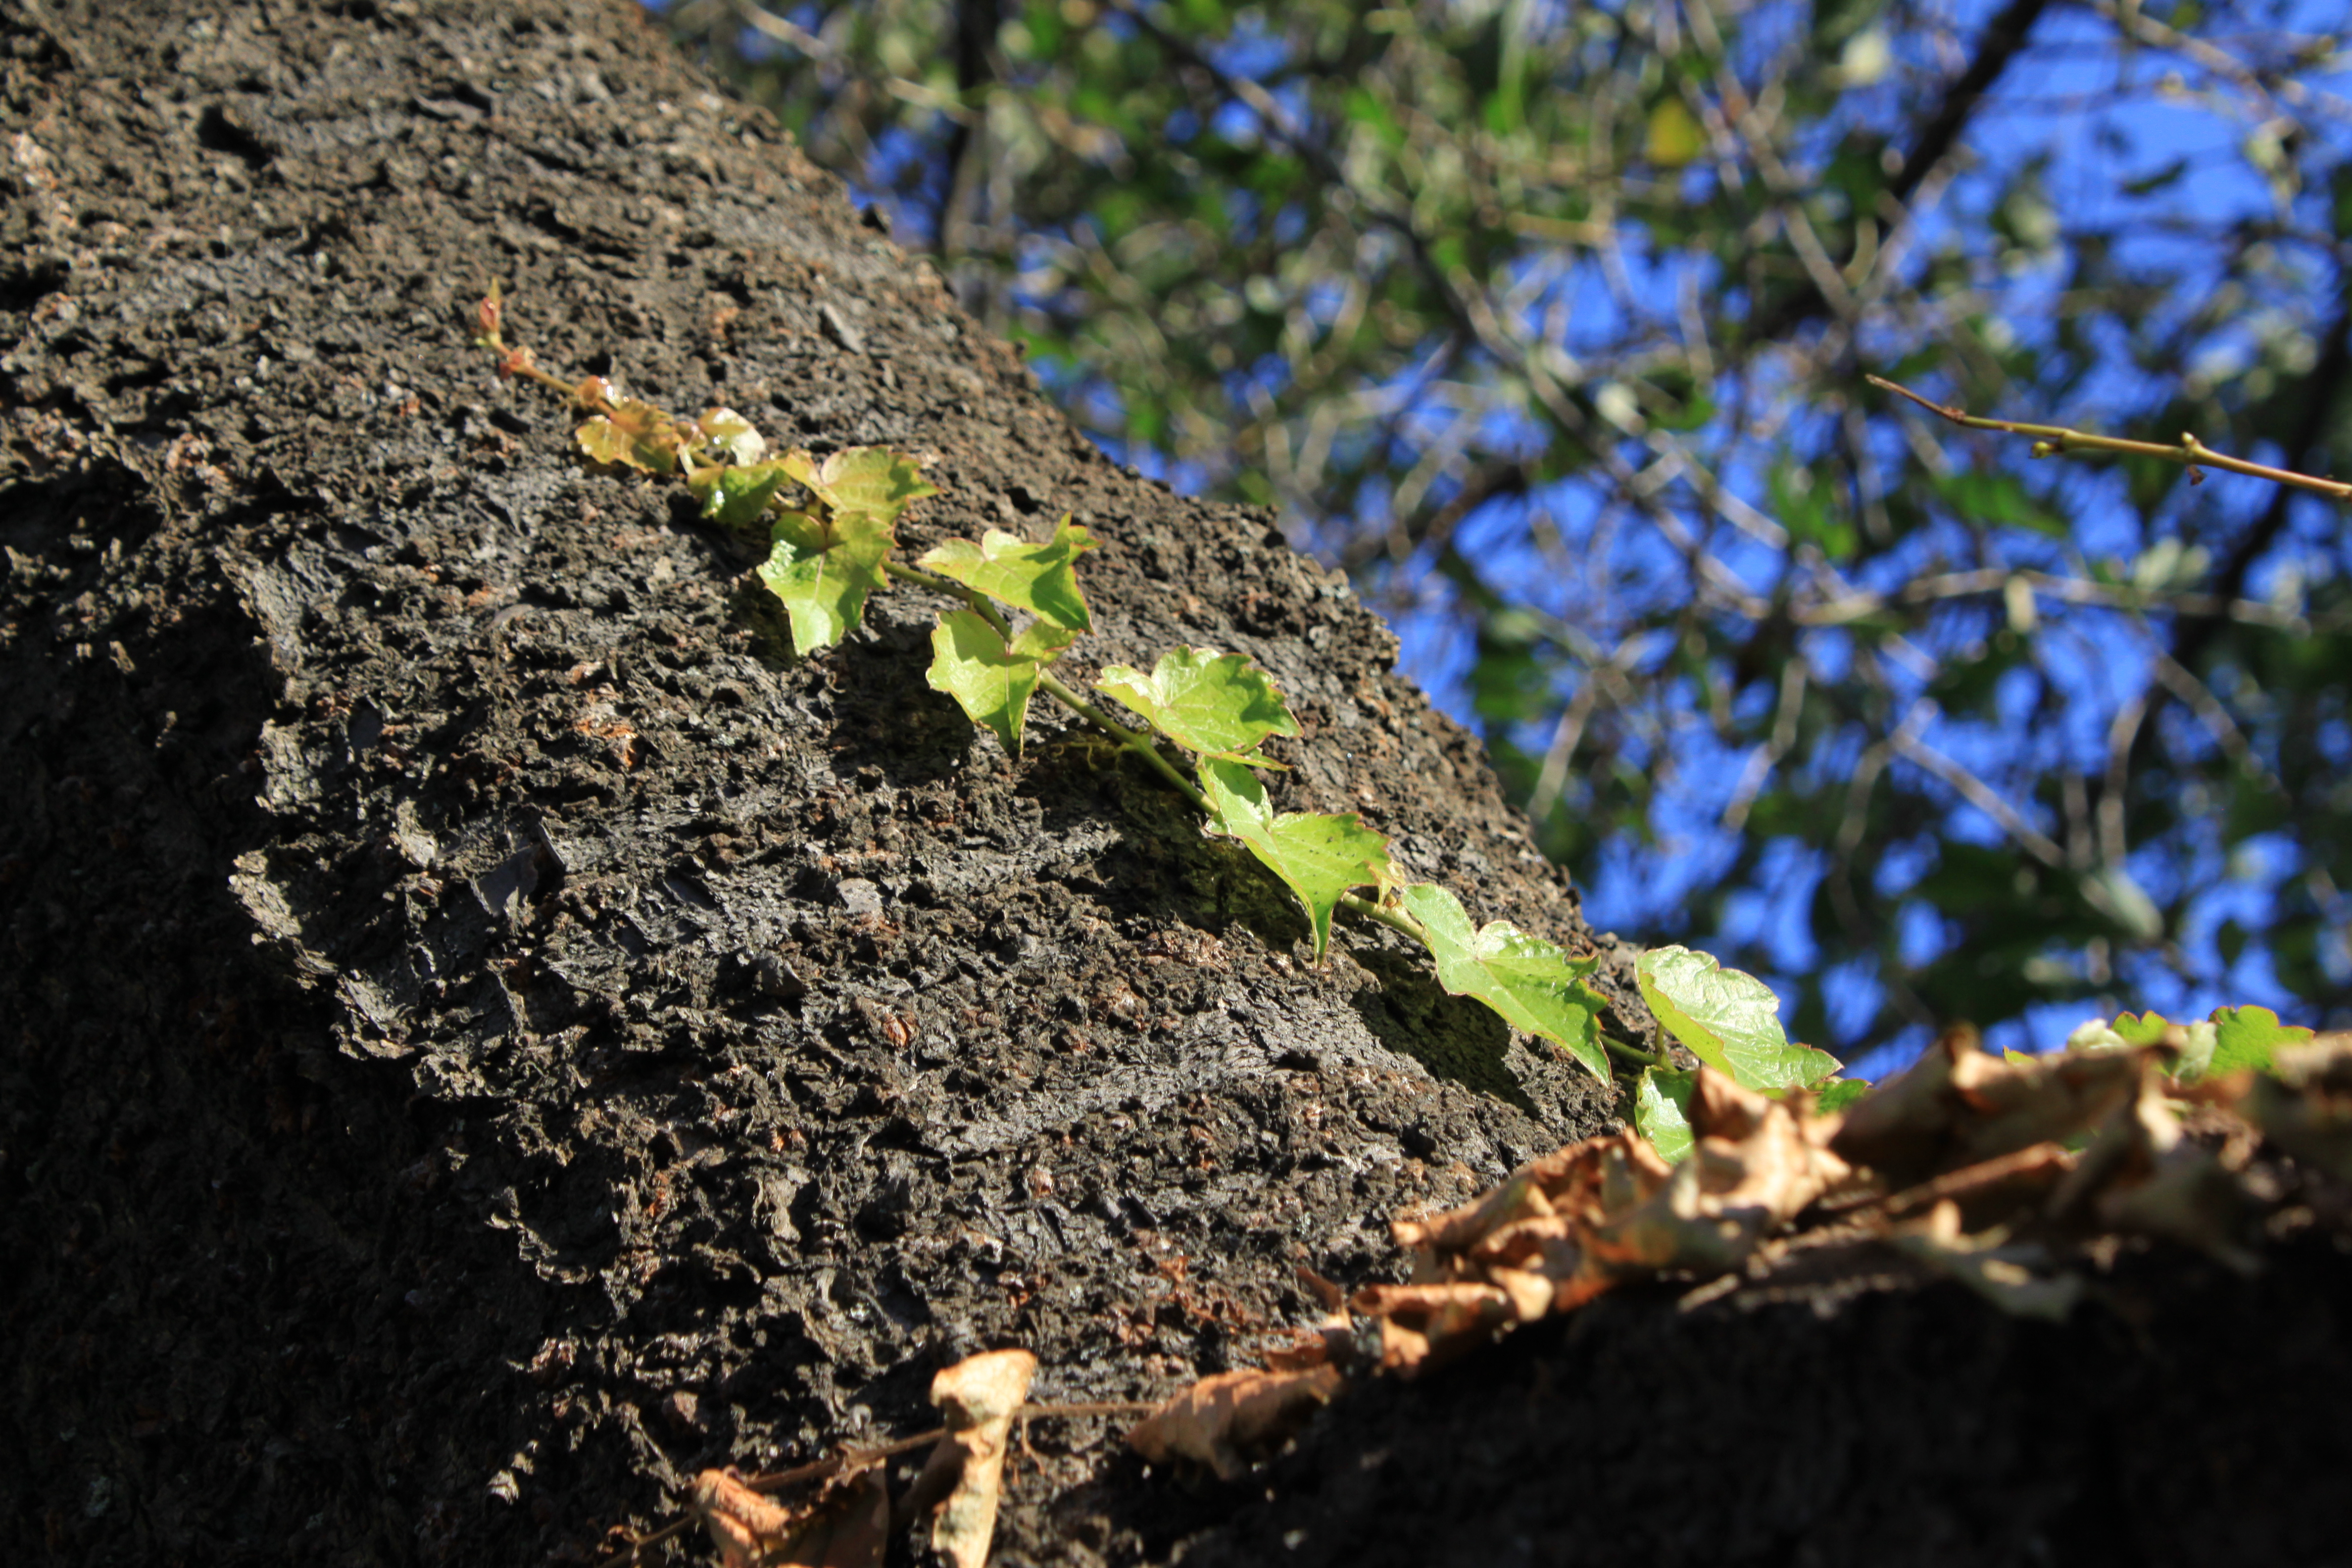
tree, leaf, branch, plant, trunk, spring, woody plant, organism, soil, adaptation, moss, sunlight, non vascular land plant, wood, plant stem, forest, twig, flower